1994 Black Hawk shootdown incident

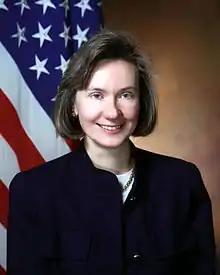
Judith Miller, U.S. DoD General Counsel

On 10 August 1995, Fogleman spoke at a press conference at the Pentagon in which he announced the conclusions reached by his review into the accountability of USAF personnel involved in the shootdown incident. He said his investigation found that not all the performance evaluations for the individuals involved in the shootdown reflected the fact that they had received administrative action related to the incident. Fogleman stated